Andrea Ar Gouilh

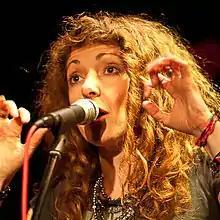
Nolwenn Korbell

Her daughter Nolwenn Korbell, singer of Breton expression, continues the line and has found her audience since her first album in 2003. In 2007, Ar Gouilh "received a moving welcome and rich in cultural exchanges" at Kyzyl in Siberia. In 2008, she recorded a synthesis of a lifetime's work during a recital in Quimper Cathedral, with Michel Boédec on organ and piano, Pol and Hervé Quefféleant on harps and Xavier Lecomte on violin. This album entitled Voix de Bretagne, released by Label Production by Jakez Bernard, contains 8 songs from the Vannes region, 3 from the former bishopric of Tréguier and 2 from that of Quimper, as well as 4 more recent compositions (Glenmor, Hélias, Gwernig). In 2009, Ar Gouilh won the “Coup de cœur” prize at the Great Price of the record Produced in Brittany.